Harrisburg International Airport

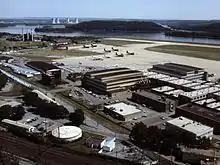
The airport, with Three Mile Island Nuclear Generating Station in the background a few weeks after the 1979 accident

Harrisburg International Airport has been serving south-central Pennsylvania since the late 19th century. Beginning in 1898, the Signal Corps of the U.S. Army was stationed there. This was followed by the first military airplanes landing in 1918 at what had become Olmsted Field of the fledgling U.S. Army Air Service.